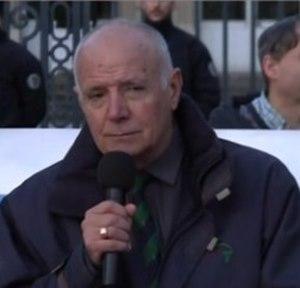
Le général Christian Piquemal lors d'une manifestation contre l'immigration massive, à Versailles.
Christian Piquemal, né le 17 décembre 1940 à Huos, est un officier français, ayant fini sa carrière comme général de corps d'armée.